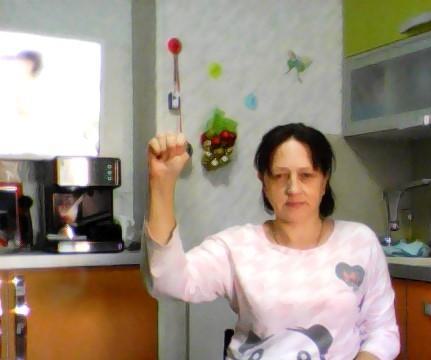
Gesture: fist